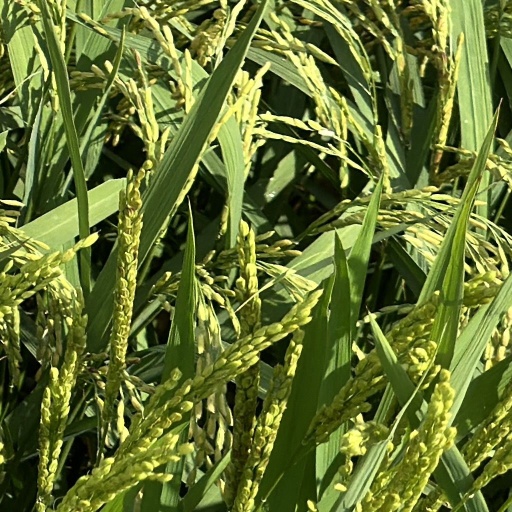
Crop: rice